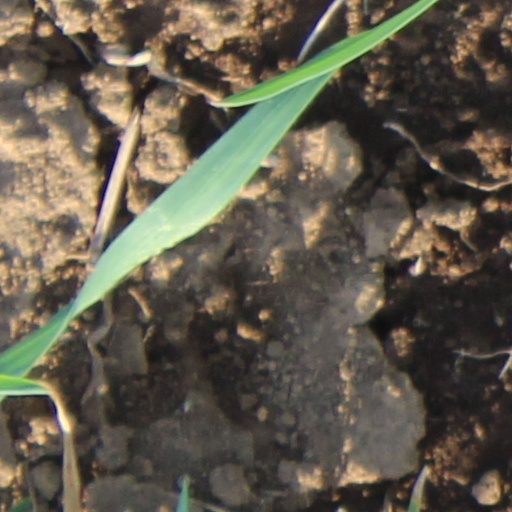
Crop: wheat